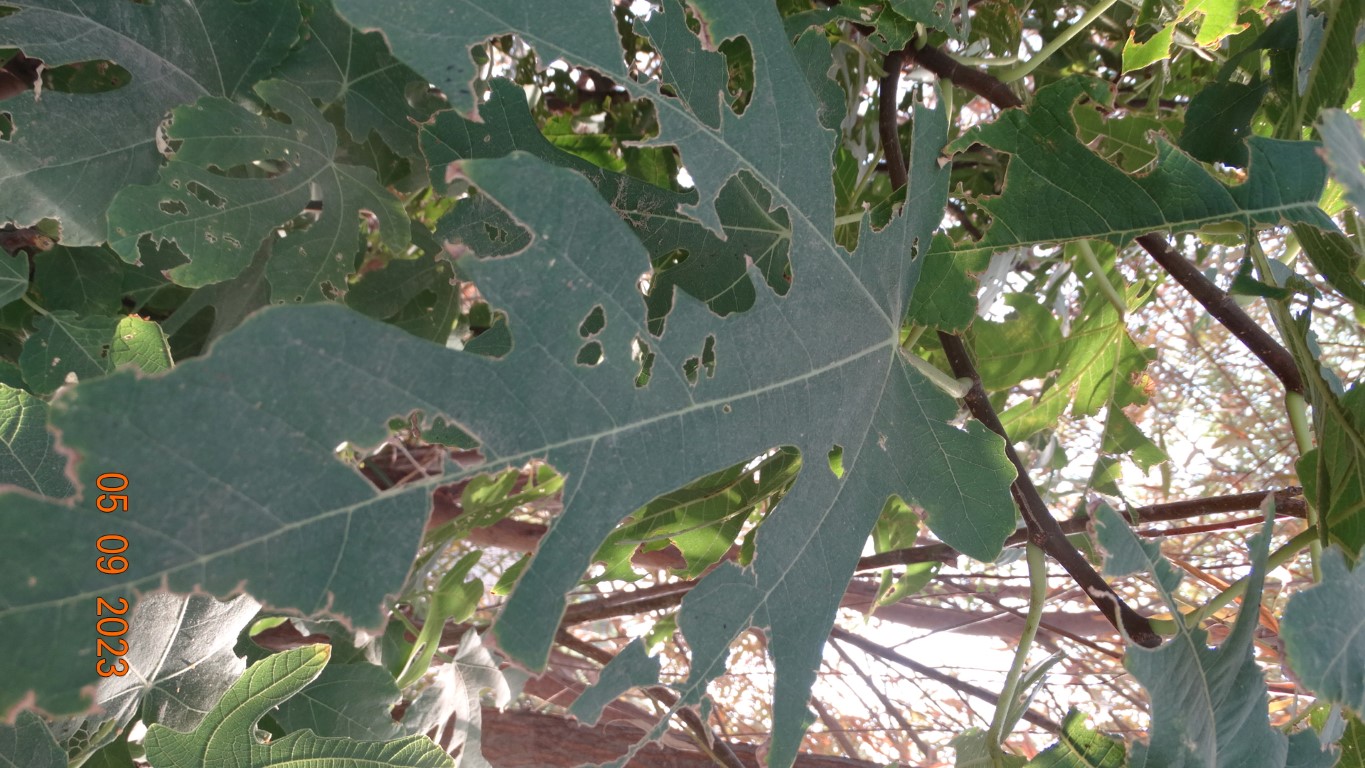
Label: infected